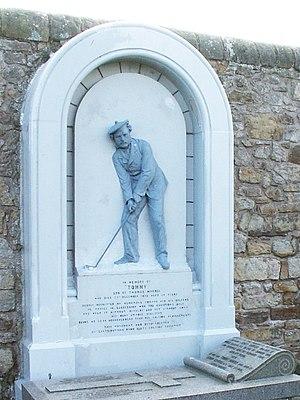
Tom Morris, Jr., connu également sous le nom de Young Tom Morris était un golfeur écossais. Il a été l'un des premiers professionnels de golf. Il est mort le jour de Noël à seulement 24 ans